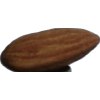
Label: Almonds 1